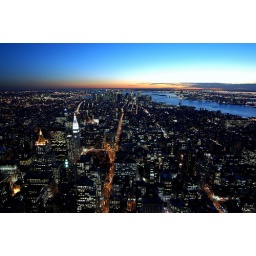
Managed to capture the setting sun whilst still getting the blue of the sky in the river...